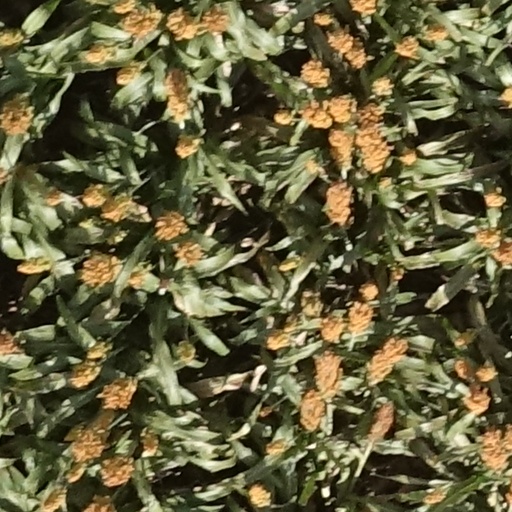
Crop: sorghum